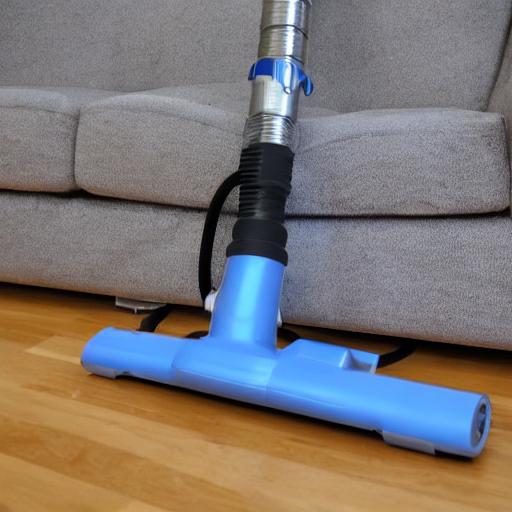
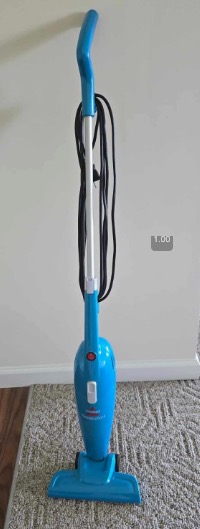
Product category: items_vacuum
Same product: no